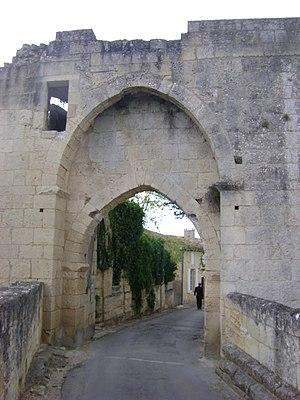
Remparts de Saint-Emilion, Gironde. La Porte Brunet. This building is indexed in the Base Mérimée, a database of architectural heritage maintained by the French Ministry of Culture,
Cet article recense les monuments historiques français classés en 1886.
Cet article recense les monuments historiques de Saint-Émilion, en France.